Saint-Louis, Senegal

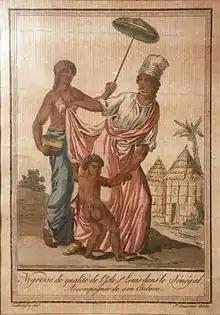
"Negresse of quality from the Island of Saint Louis in Senegal, accompanied by her slave", Illustration from "Costumes civils de tous les peuples connus", Paris, 1788, by .

A Wolof settlement at what is now known as Guet Ndar dates from around 1450 and was a meeting and departure point for Muslim pilgrims traveling to Mecca in Arabia. Portuguese, Dutch, and English traders visited the area over the next two centuries but the first nearby colonial fortification was erected by the French in 1638 on Bocos Island, about away.